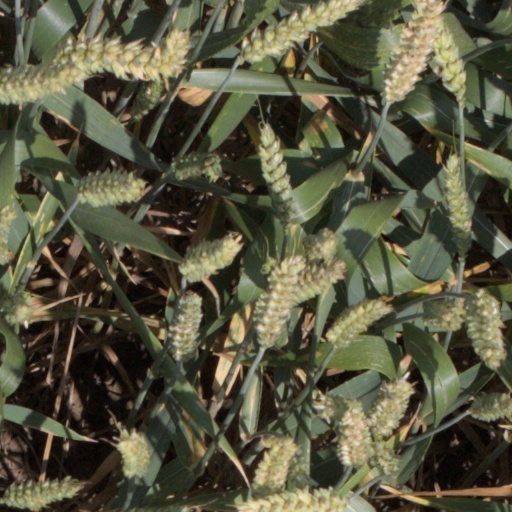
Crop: wheat